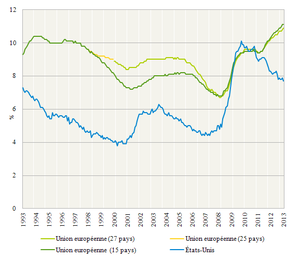
Taux de chômage en Europe (UE) et Etats-Unis - 1993-2013. Données de la Commission Européenne (Eurostat) - Données mensuelles désaisonnalisées
Les pays de l'Union européenne ont connu à partir des années 1970 des niveaux importants de chômage. La hausse a débuté à la suite des deux chocs pétroliers de 1973 et 1979.